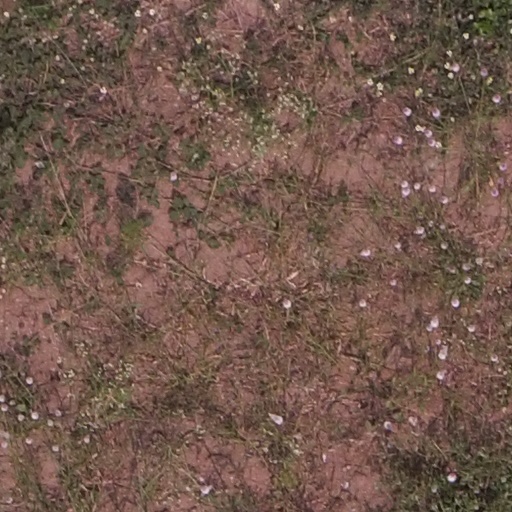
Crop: maize; corn